Downer family

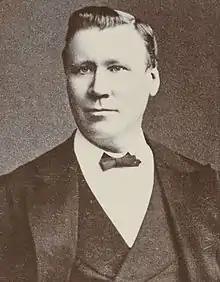
John Downer

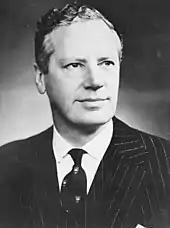
Alick Downer

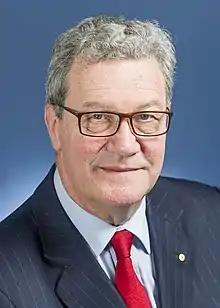
Alexander Downer

The Downer family has played a significant role in the South Australian and Australian political and social sphere since the early days of European settlement. Their earliest ancestors were Mary Ann Downer (1792–1868) and her son Henry Downer, a tailor (1811–1870), who travelled from England to Australia in 1862, settling in Adelaide.